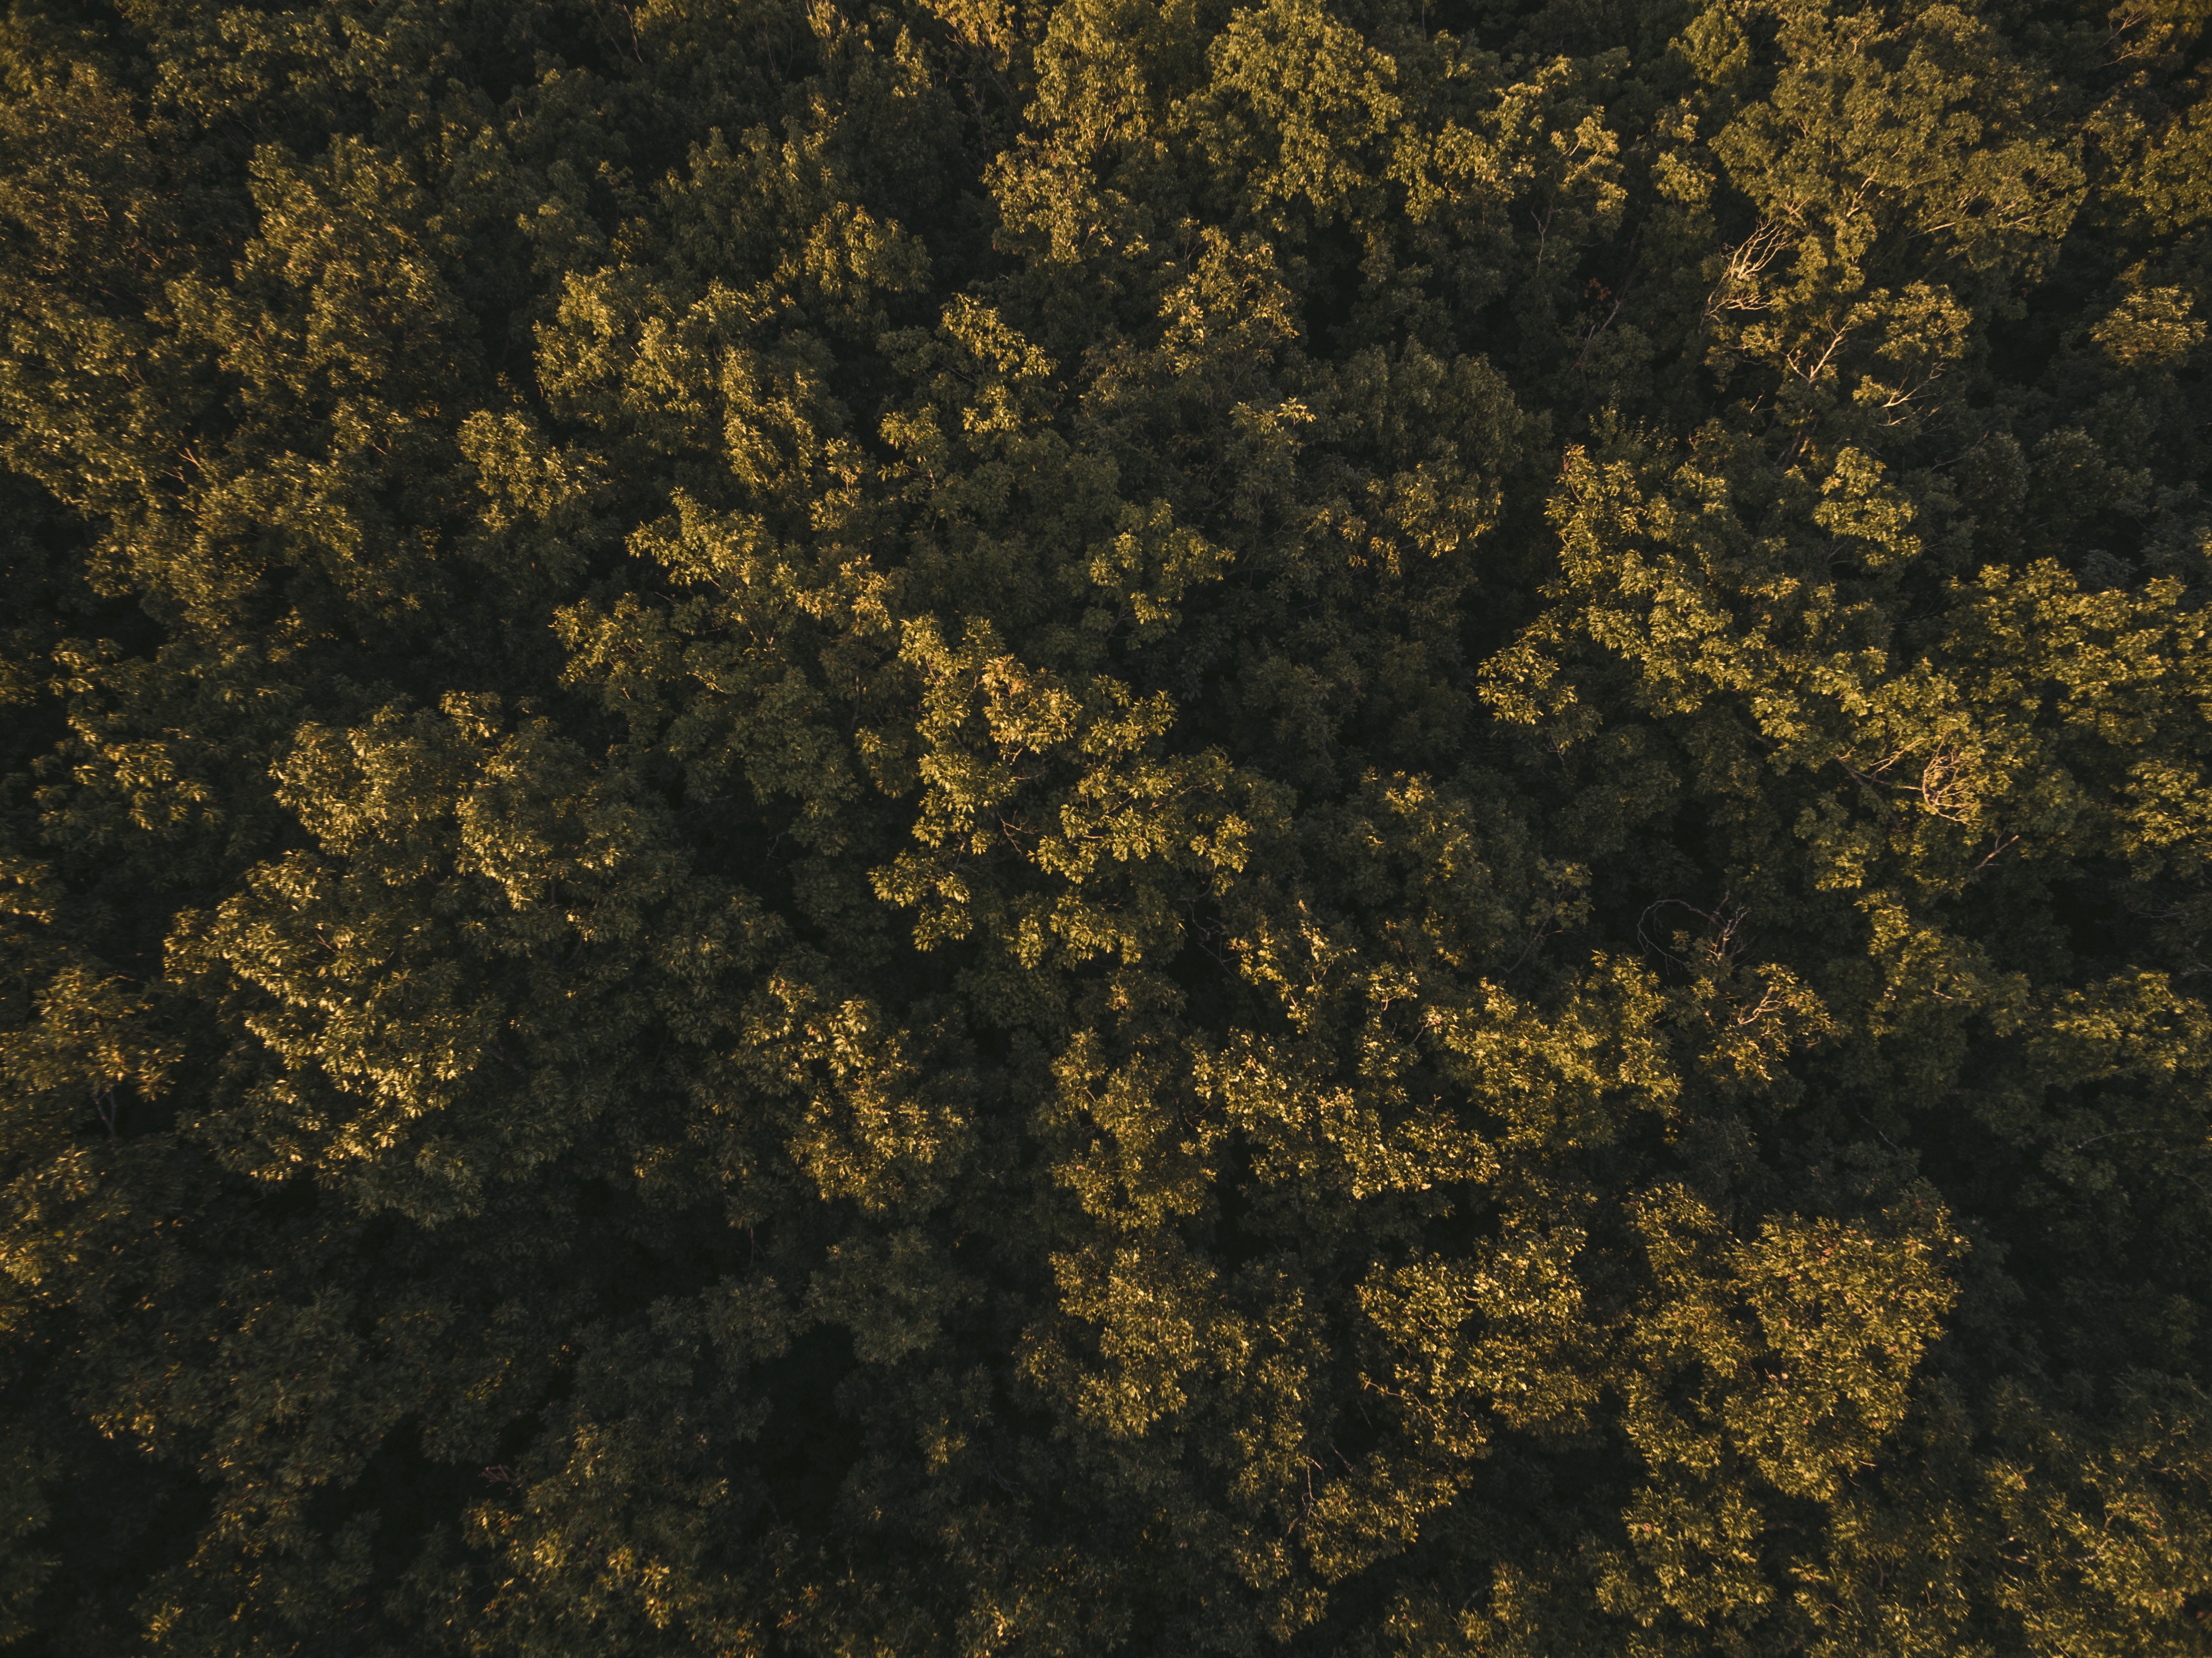
tree, forest, sunlight, texture, leaf, pattern, green, autumn, soil, yellow, aerial view, trees, high angle shot